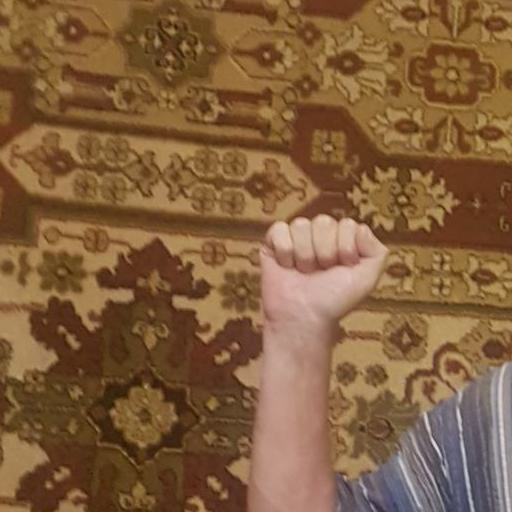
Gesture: fist